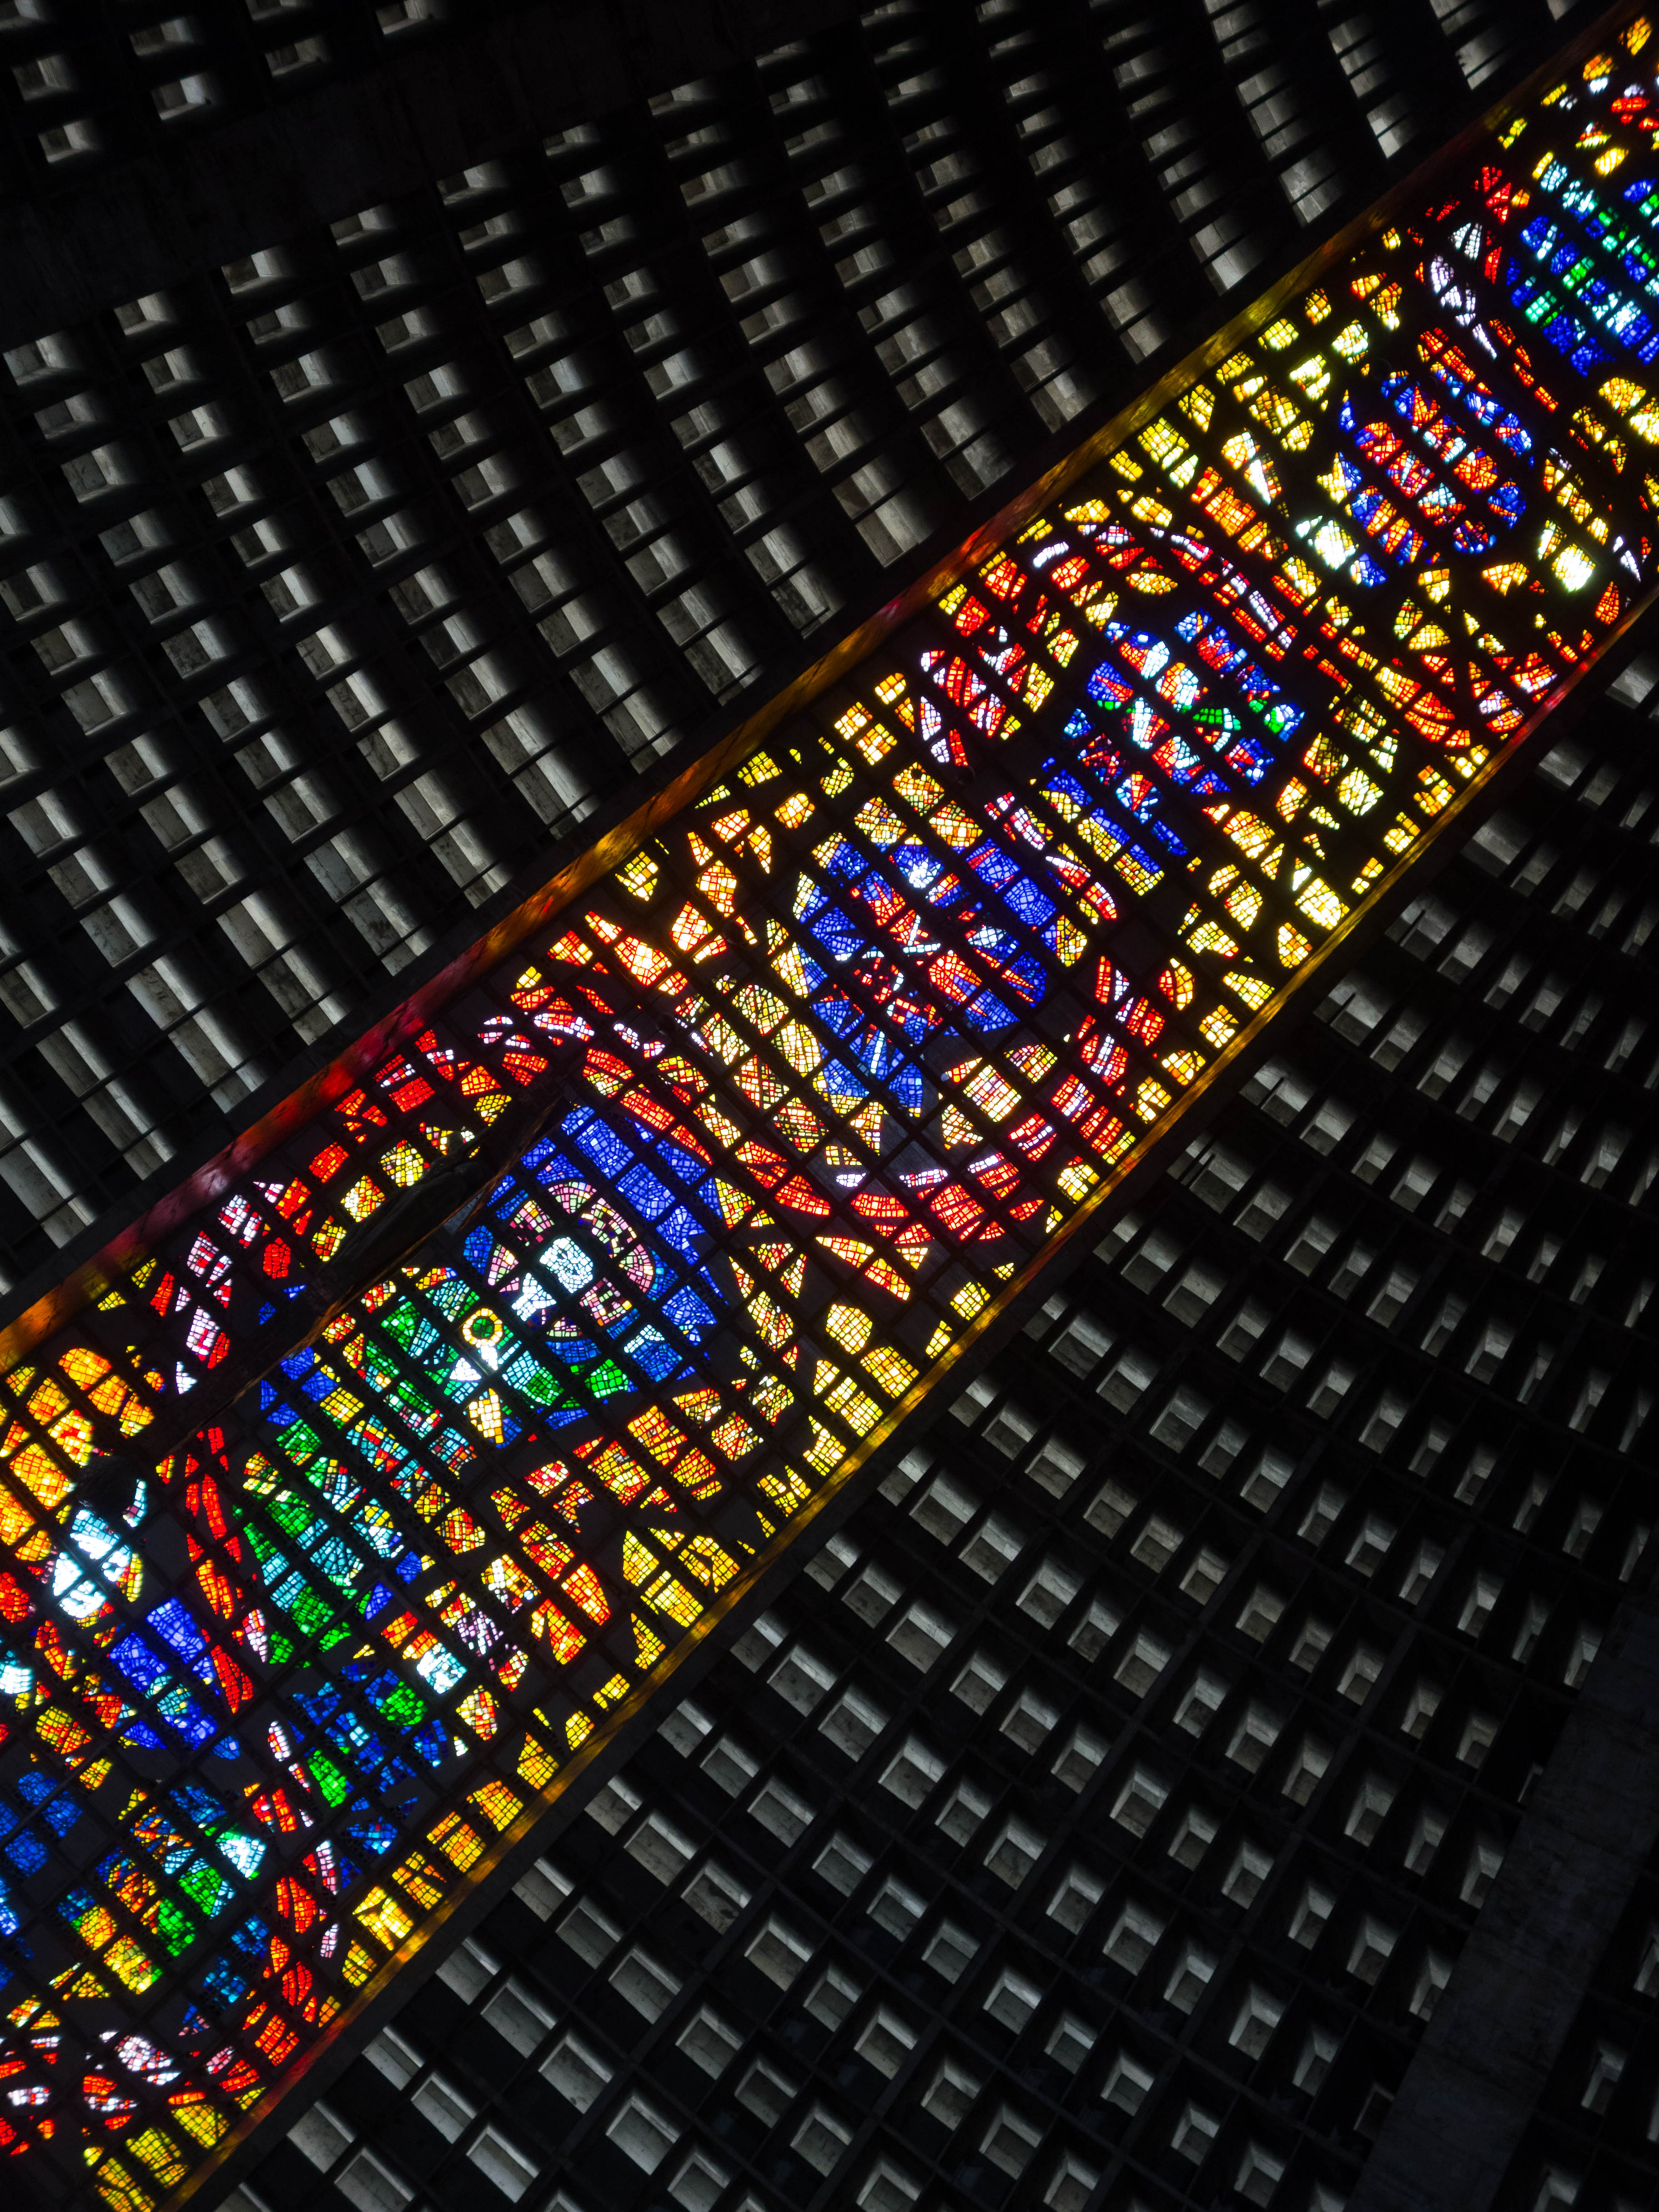
window, glass, skyscraper, pattern, line, color, material, font, design, symmetry, cathedrale, riodejaneiro, vitrail, bresil, metropolitaine